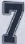
Number: 7